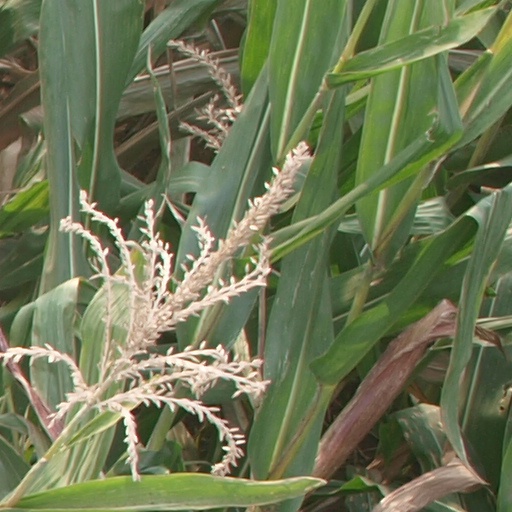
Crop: maize; corn